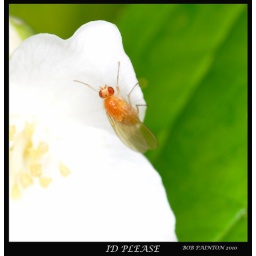
I think its a kind of fruit fly found in my garden at night on an flowering orange bush